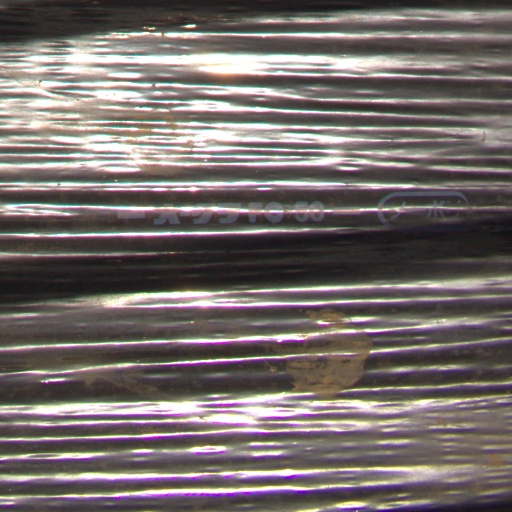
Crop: Jerusalem artichoke